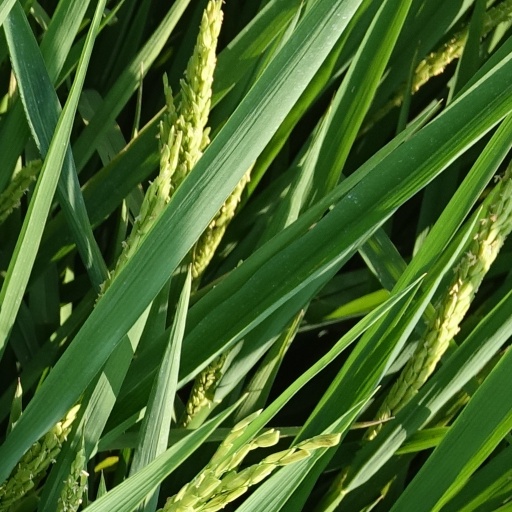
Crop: rice